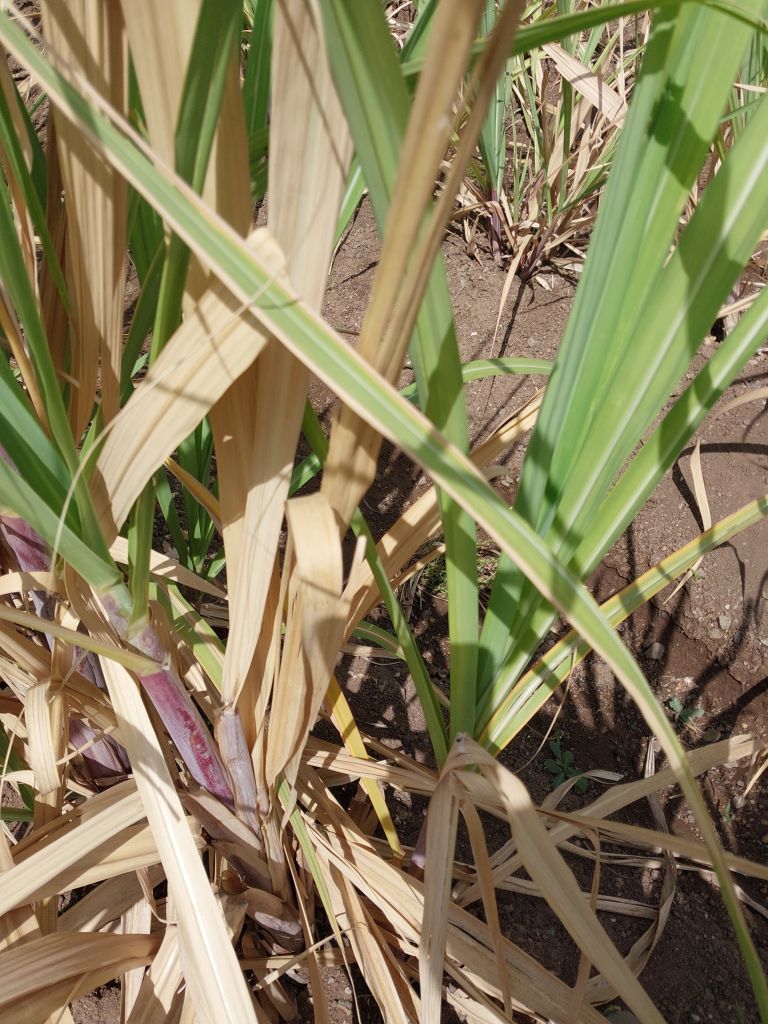
Label: Dried